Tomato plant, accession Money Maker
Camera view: tilt-top (135 deg); turntable rotation: 210 degrees
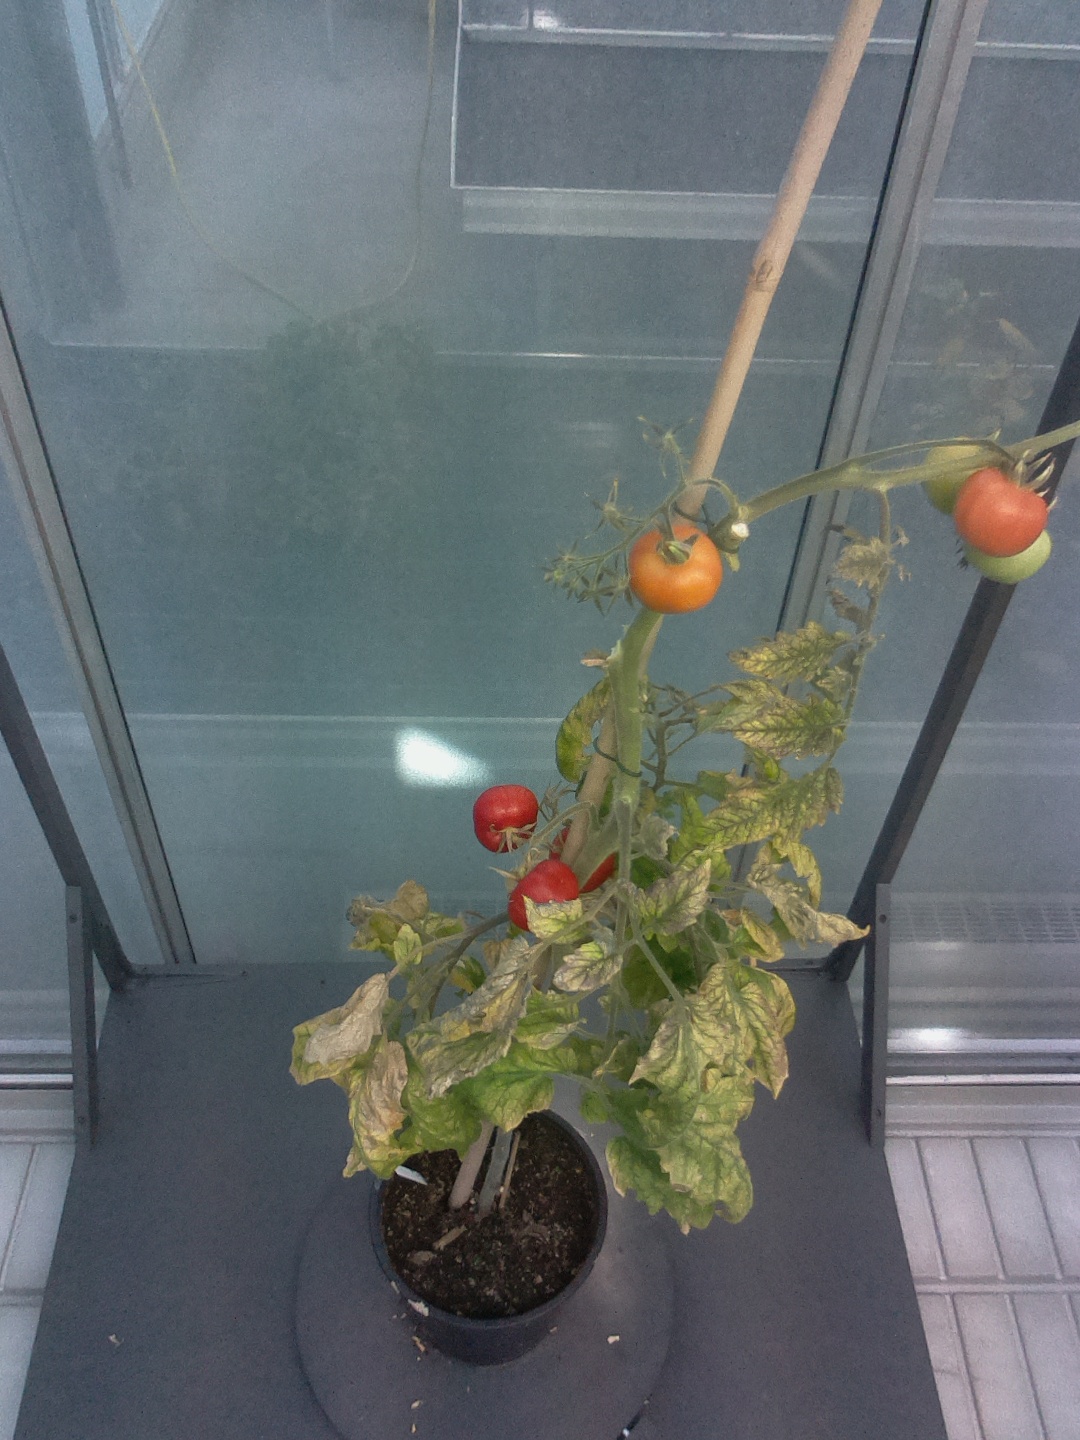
BBCH growth stage 85: 50%-60% of fruits show typical fully ripe color